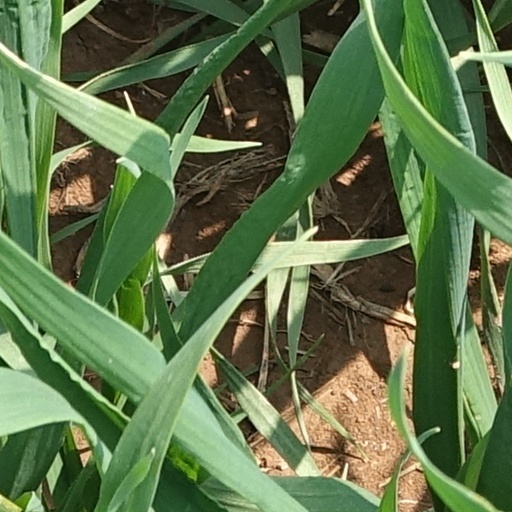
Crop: wheat